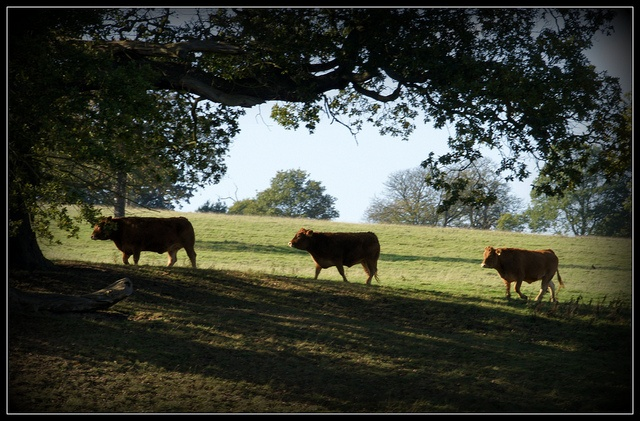
A herd of cattle walking across a field.
The cows walk in a field under a tree.
Three cows that are standing in the grass.
there are three animals that can be seen walking in a line
Three cows are walking into a shady spot under a tree.